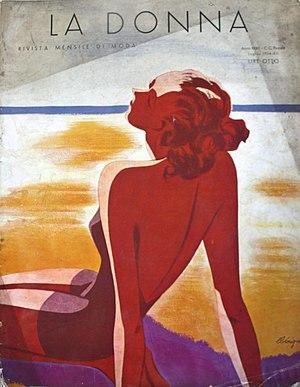
Léon Benigni est un graphiste français, spécialisé dans le dessin de mode, célèbre pour ses représentations de modèles de haute couture.